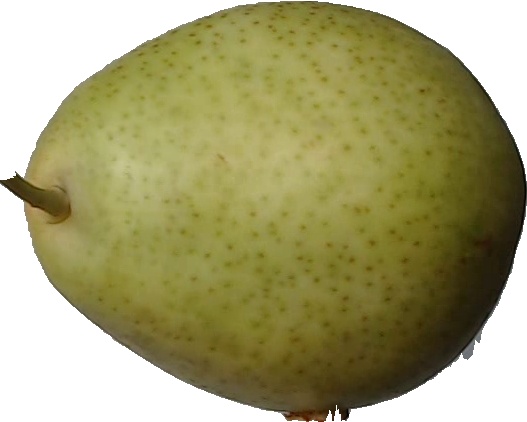
Label: pear_1